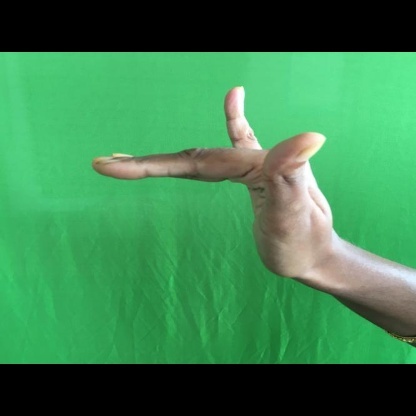
Mudra: Mrigasirsha